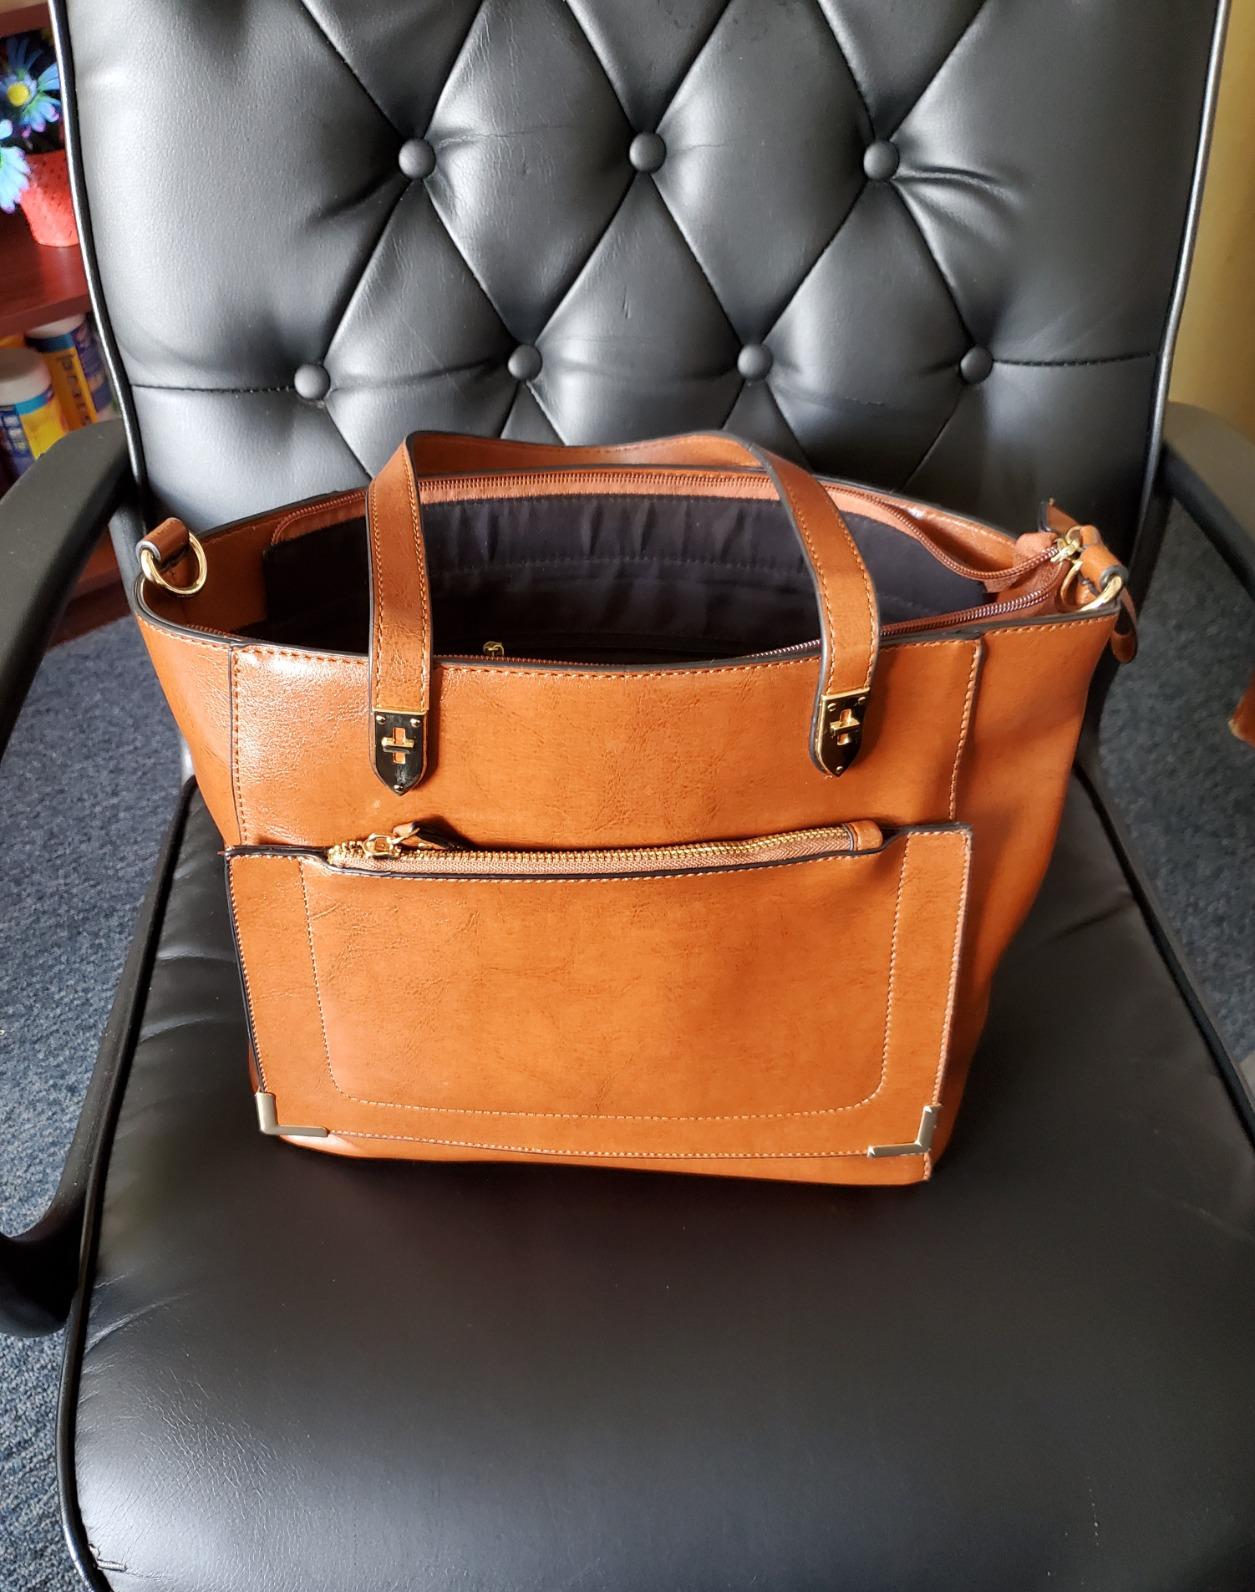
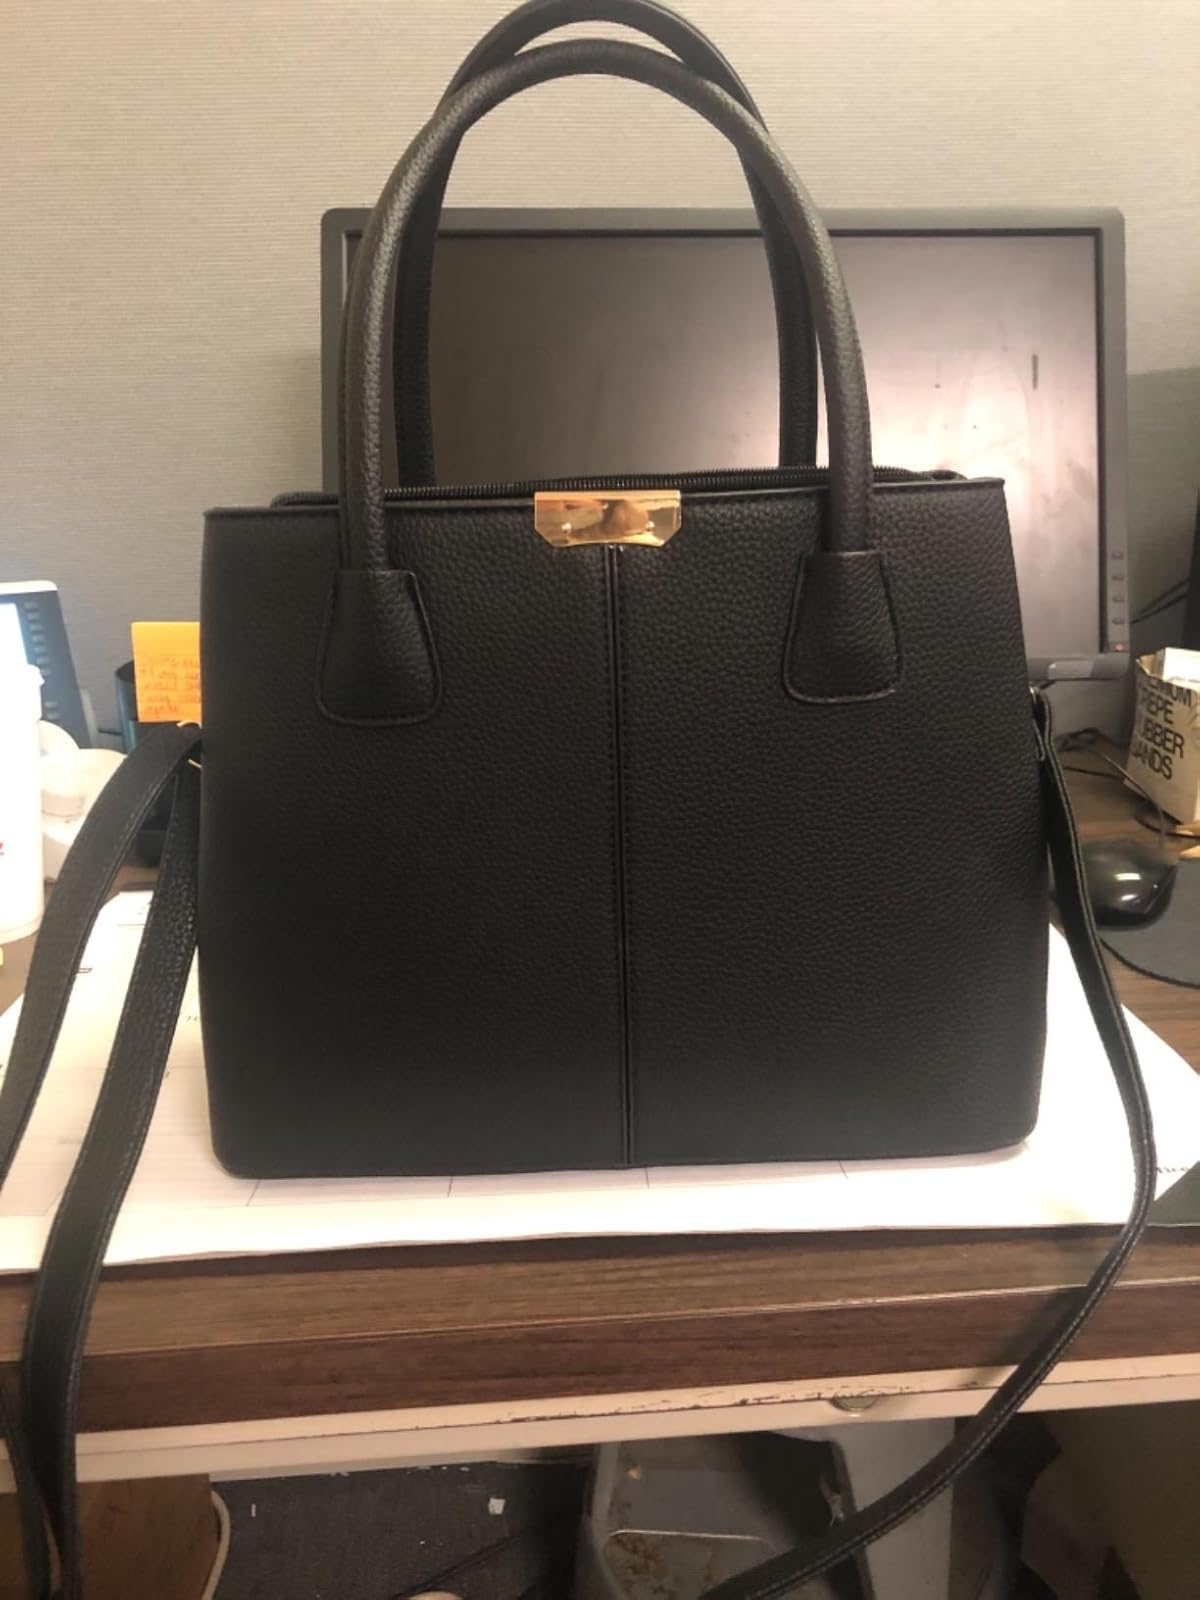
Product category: accessories_handbag
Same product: no